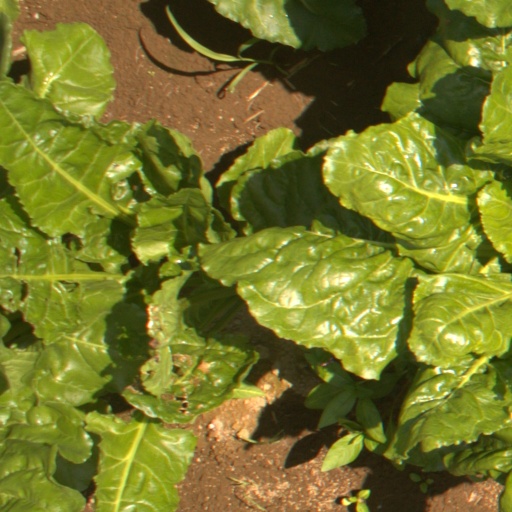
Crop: sugar beet